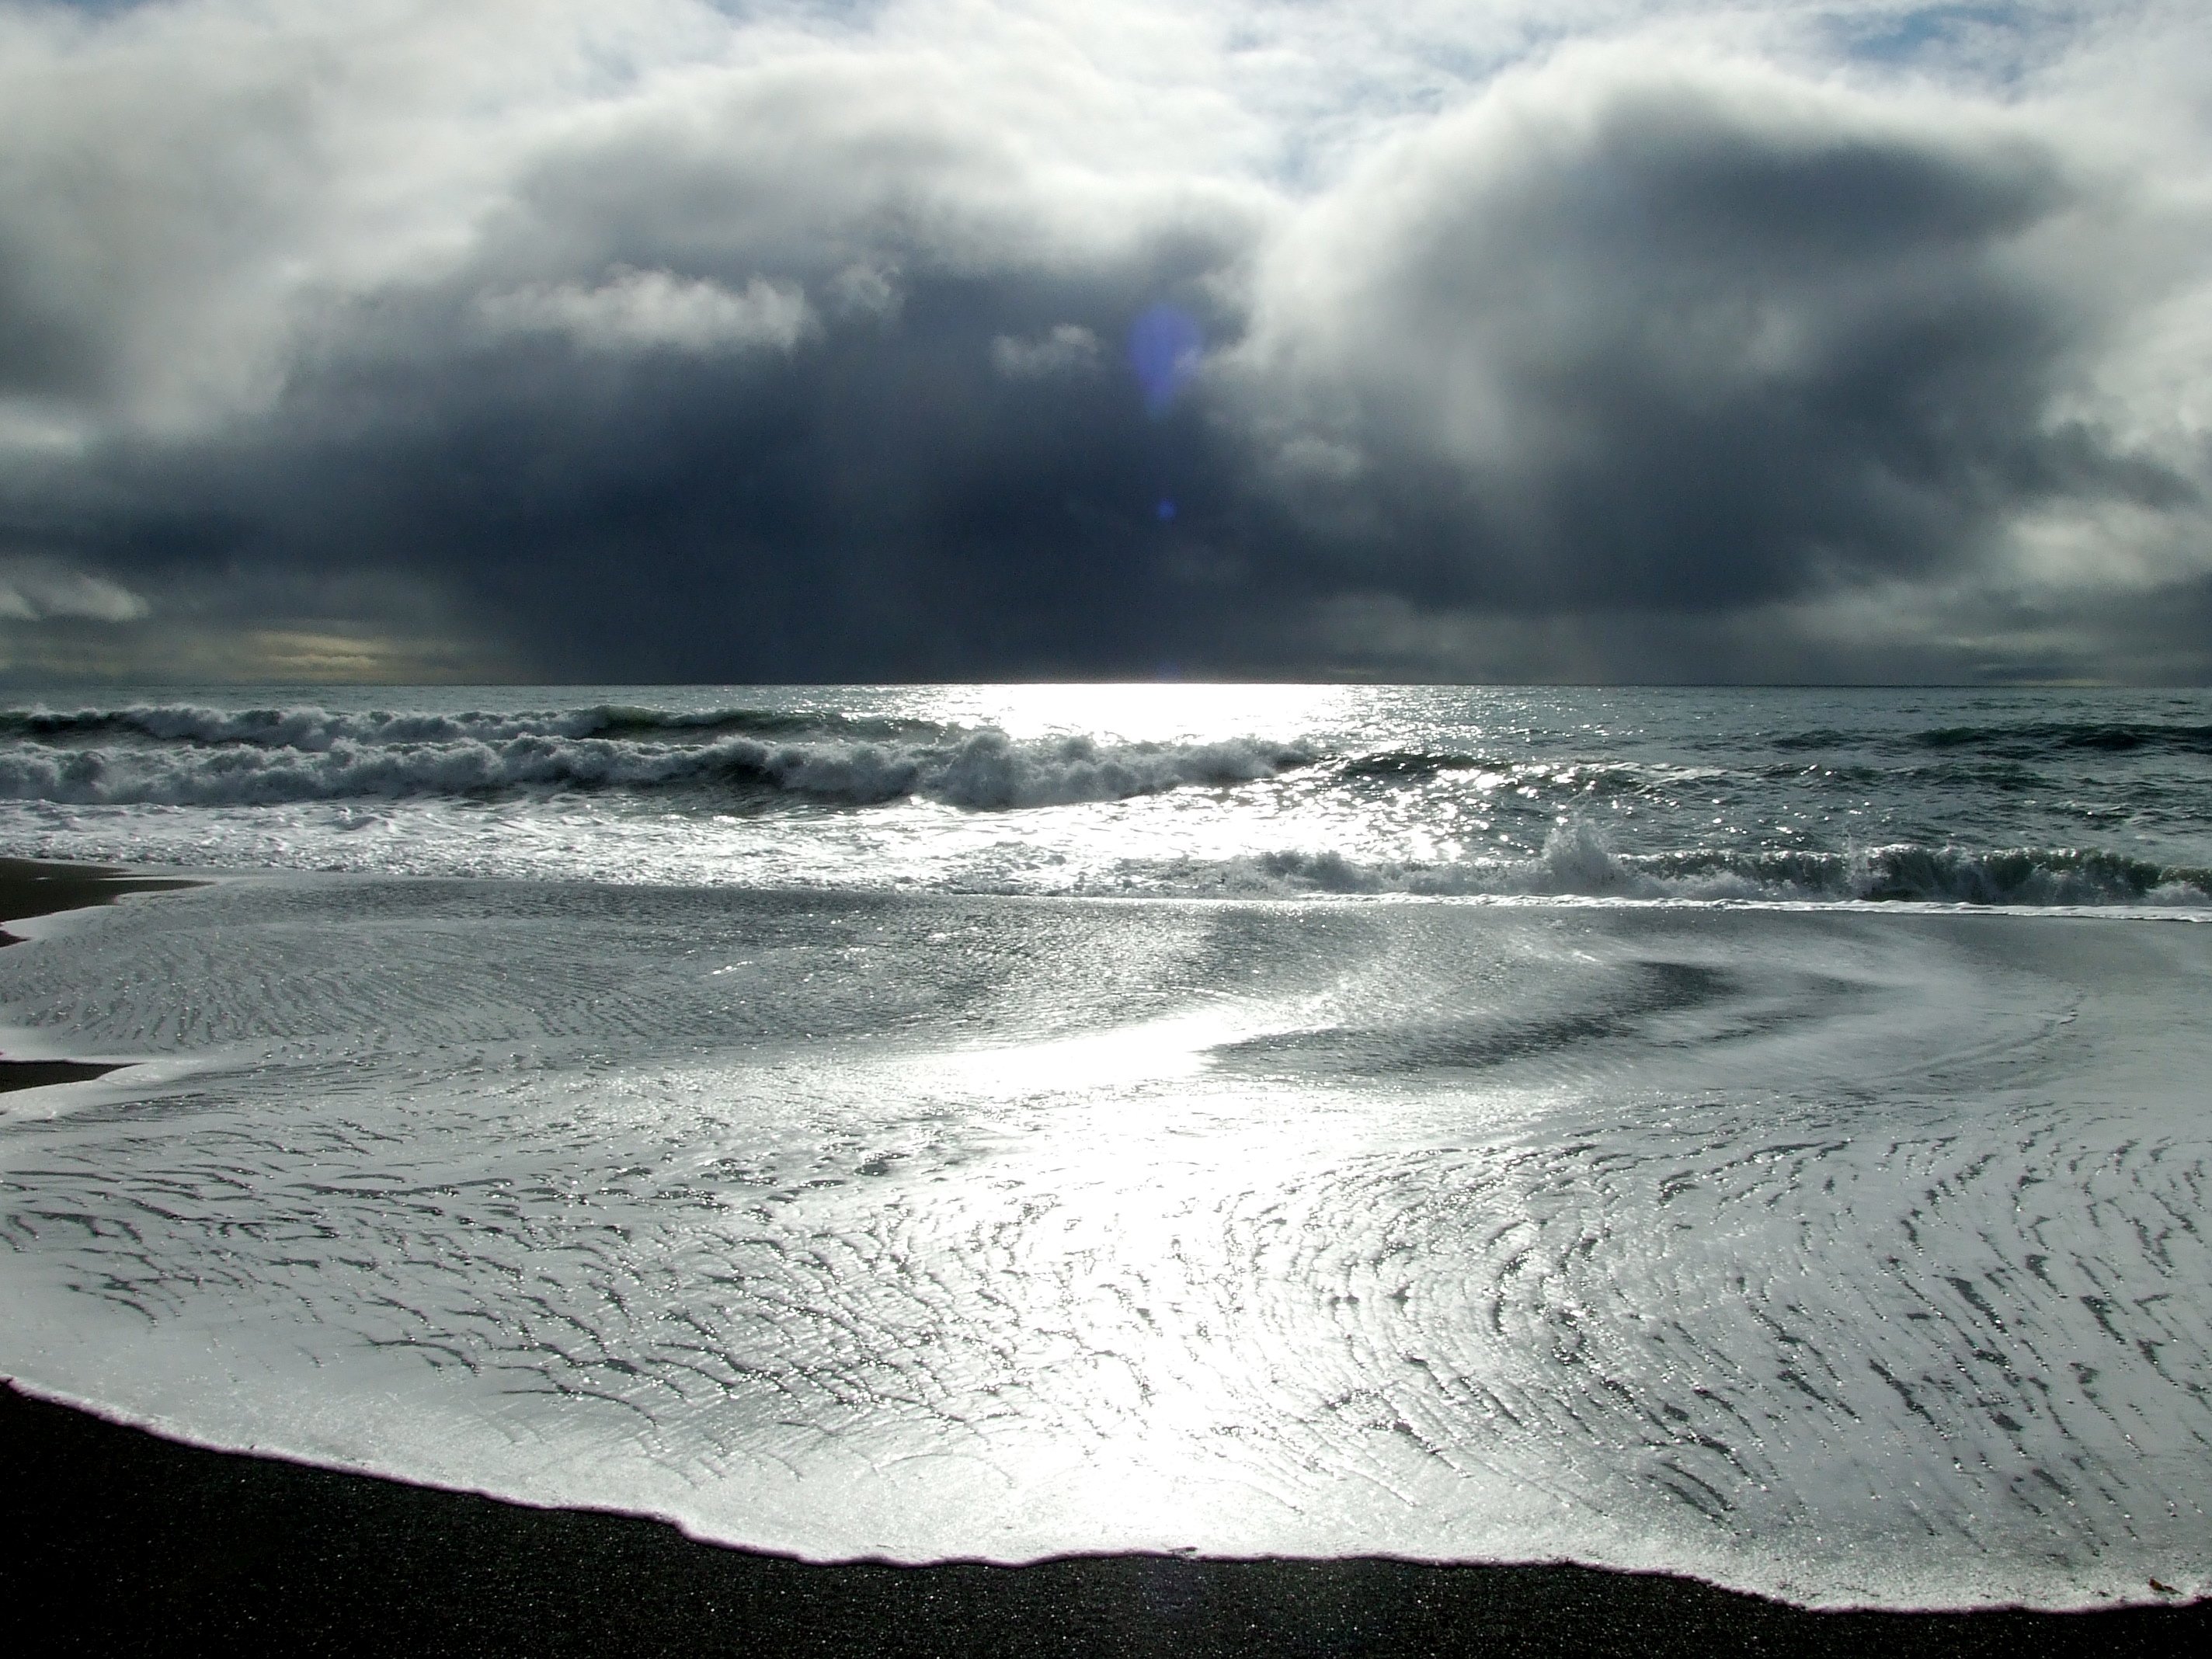
beach, sea, coast, water, sand, rock, ocean, horizon, cloud, sky, sun, shore, wave, wind, coastline, reflection, weather, storm, body of water, clouds, alaska, wind wave